North–South Expressway Southern Route

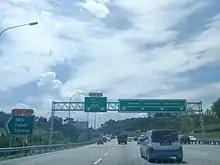
Nilai Interchange.

From this point the expressway enters Negeri Sembilan, running southwesterly towards Nilai. The interchange to ELITE E6 lies in the northern part of Nilai, near the Selangor–Negeri Sembilan border, enabling motorists from the south to Shah Alam and Klang while bypassing Kuala Lumpur. This section has been widened to an eight-lane carriageway to accommodate heavy traffic.